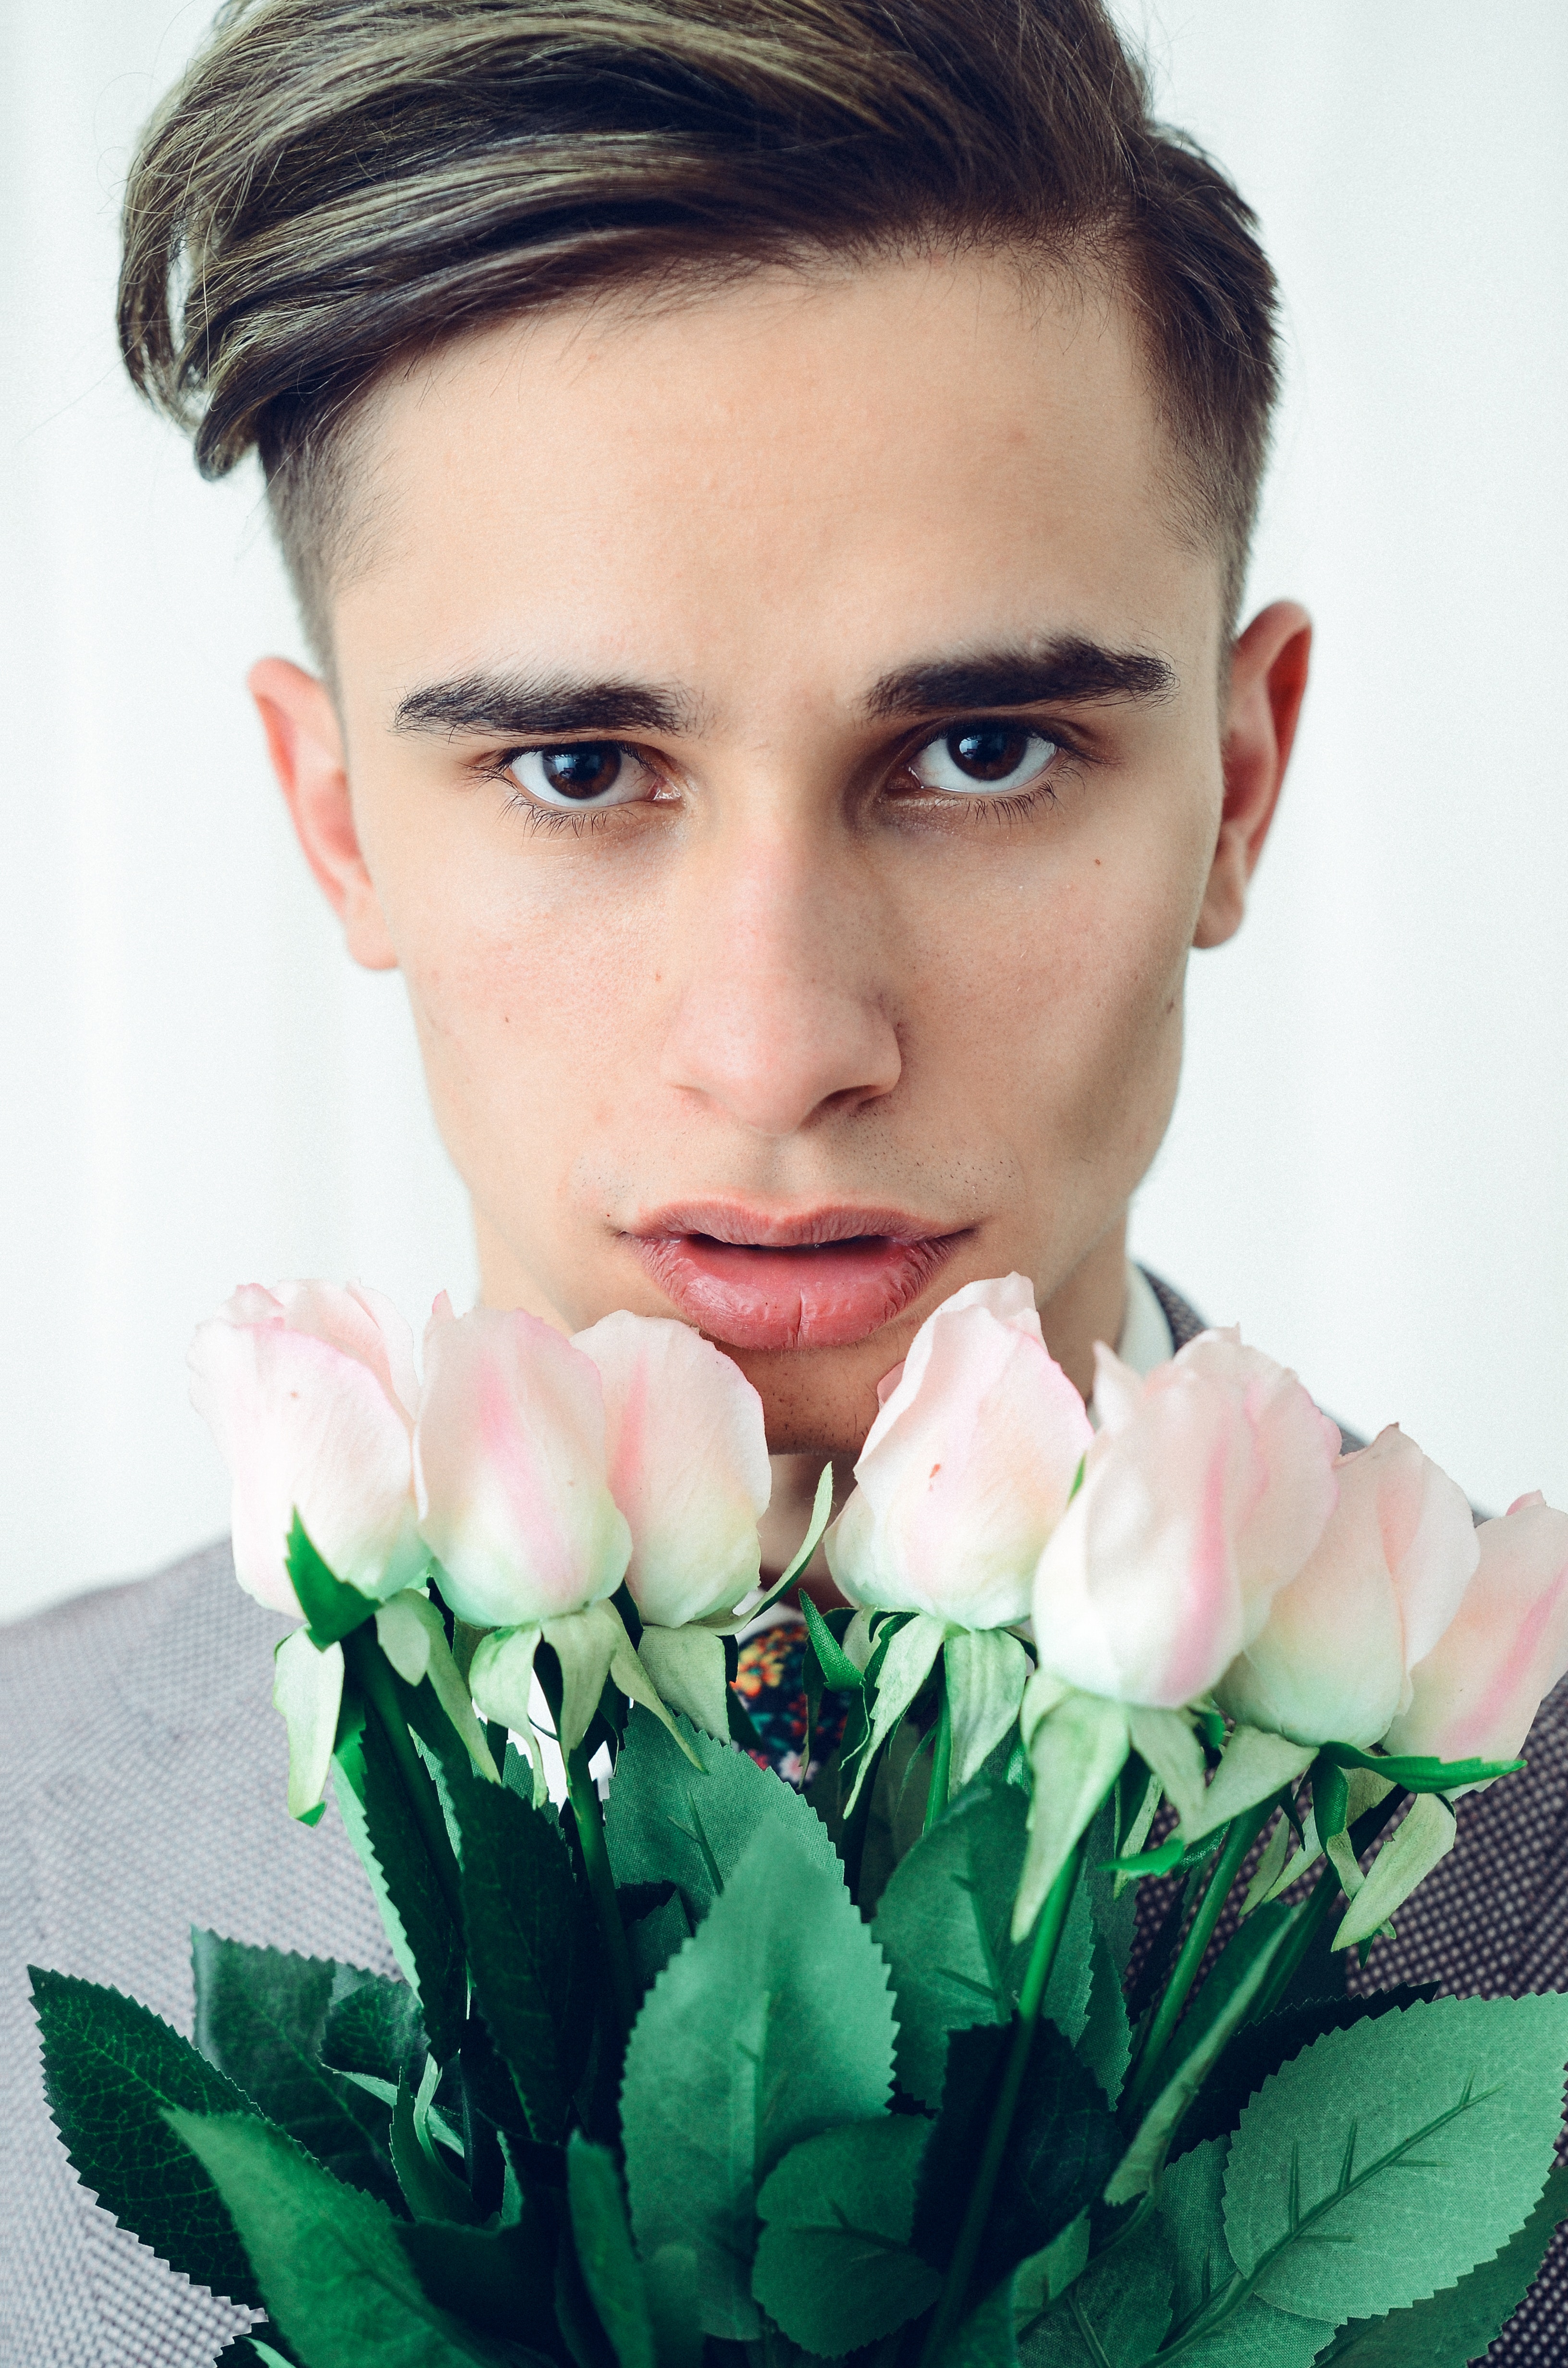
face, lip, beauty, chin, nose, forehead, cheek, flower, eye, petal, plant, mouth, jaw, photography, portrait, eyelash